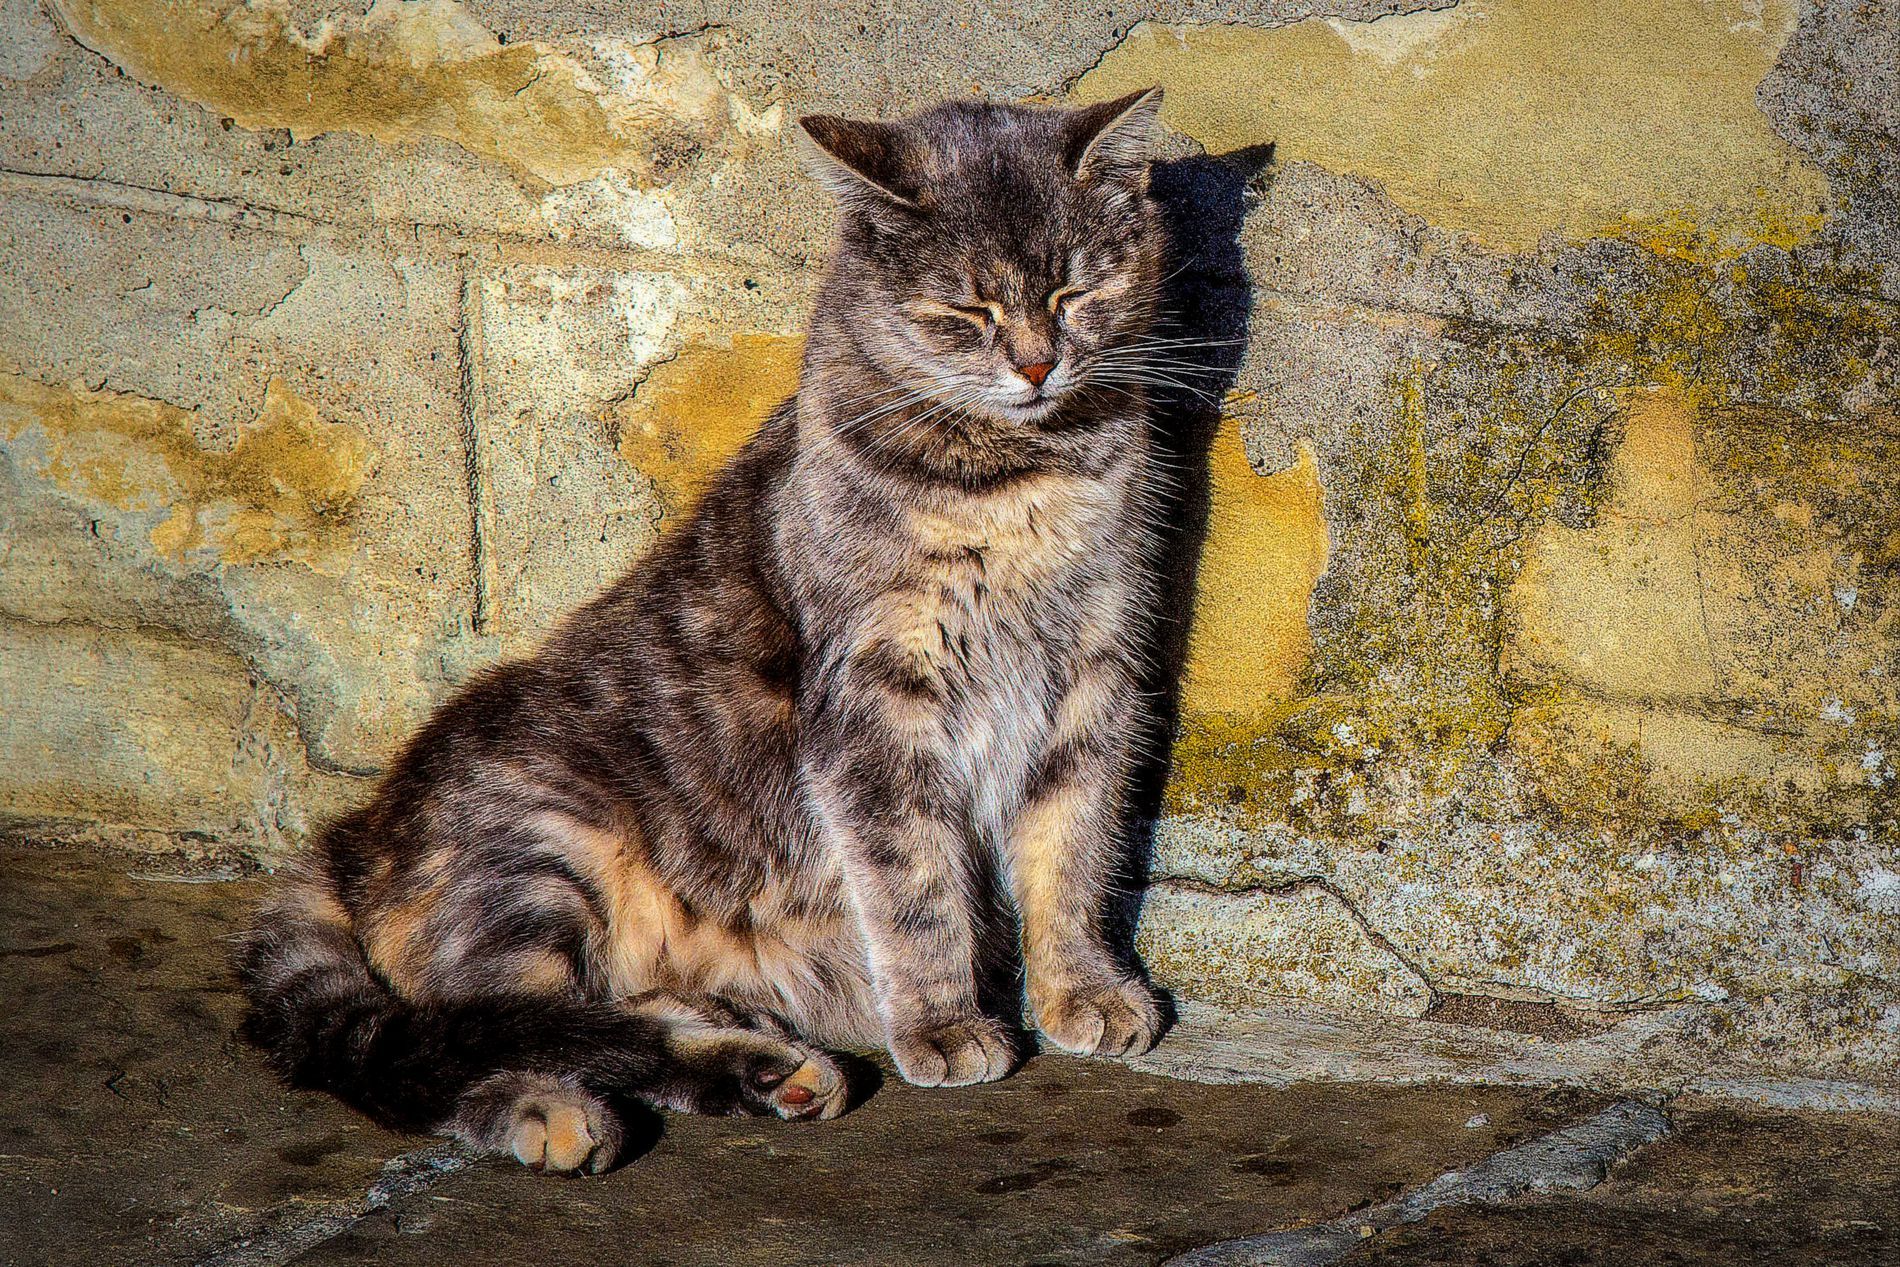
Cat in the Sunlight
The image features a cat with a mix of brown, gray against a textured stone wall.
The cat's eyes closed, basking in the sunlight.
The stone wall behind the cat has various shades of yellow and gray, with visible cracks and rough textures.
The ground beneath the cat appears to be made of stone or concrete.
The image shows a cat sitting on a stone or concrete surface in front of a weathered wall with peeling paint.
The lighting appears to be natural, possibly late afternoon.
Photo Angle  Eye level
The Color Palette  Grey, yellow, brown.
Photography Style Portrait, Pet.
Mood Peaceful.
Labels: Animal, Cat, Mammal, Manx, Pet, Architecture, Building, Wall, Abyssinian, Kitten, ground
Camera: Canon Canon EOS 60D
Lens: EF24-105mm f/4L IS USM, Canon EF 24-105mm f/4L IS
Aperture: F9
Exposure: 1/800 sec
ISO: 100
Focal length: 105.0 mm